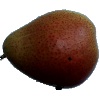
Label: pear_forelle